Battle Point Site

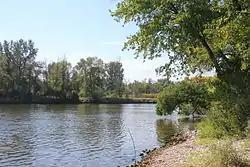

The Battle Point Site, also designated 20OT50, is an archaeological site located on Battle Point, along the Grand River in Crockery Township, Ottawa County, Michigan. It was listed on the National Register of Historic Places in 1973.